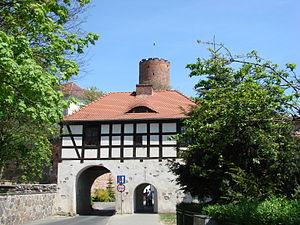
Łagów est un village polonais de la gmina de Łagów dans la powiat de Świebodzin de la voïvodie de Lubusz dans l'ouest de la Pologne.